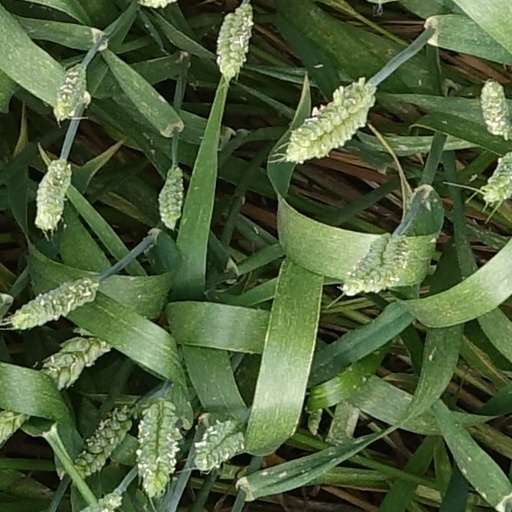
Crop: wheat